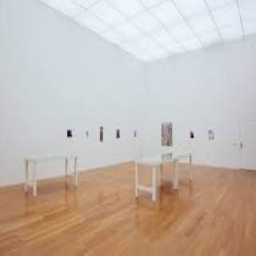
Kunstmuseum Liechtenstein